1915 U.S. Open (golf)

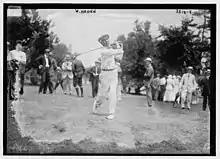
Walter Hagen

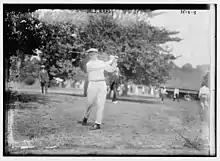
Mike Brady

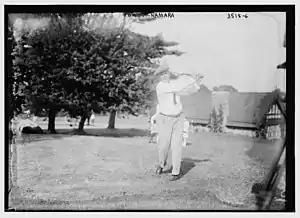
Tom McNamara

The 1915 U.S. Open was the 21st U.S. Open, held June 17–18 at Baltusrol Golf Club in Springfield, New Jersey, west of New York City. Four-time U.S. Amateur champion Jerome Travers captured his only U.S. Open title, one stroke ahead of runner-up Tom McNamara. The championship was played on the original course at Baltusrol, now known as the Old Course, which no longer exists.